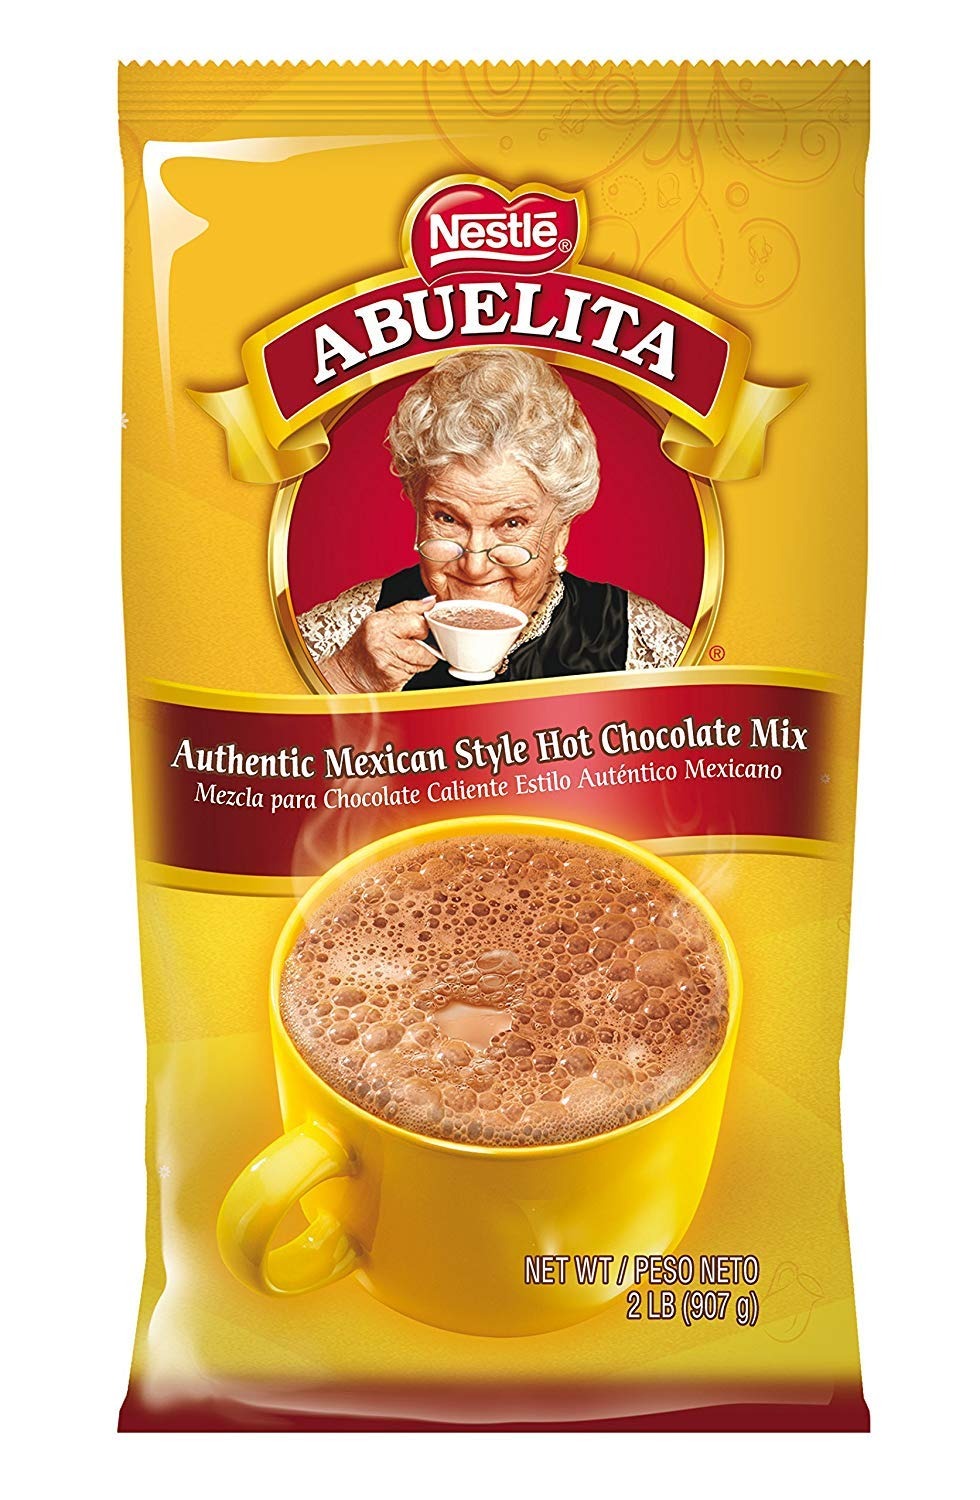
Item Name: Abuelita Bulk Hot Cocoa Mix - 2 lb. pack, (Pack of 6)
Bullet Point 1: Low Caffeine Content: This hot cocoa mix contains low levels of caffeine to provide a warm, comforting drink without the jitters.
Bullet Point 2: Made with Real Chocolate: The rich chocolate flavor comes from real cocoa beans for a delicious hot cocoa experience.
Bullet Point 3: Bulk Packaging: This 2 lb pack contains enough hot cocoa mix for 6 servings, making it great for sharing.
Bullet Point 4: Adult Hot Cocoa: This hot cocoa mix is formulated for adults with a rich chocolate taste and low caffeine.
Bullet Point 5: Nestle Brand: This hot cocoa mix is made by Nestle, a trusted brand known for quality food products.
Product Description: For generations, Nestlé Abuelita Authentic Mexican Style Hot Chocolate Mix has been an essential part of the Hispanic kitchen. Its perfect balance of cocoa, sugar, vanilla, and cinnamon gives it a distinctively delicious “calor de hogar” taste.<br>Serve large batches with commercial dispensers or make single cups of manually prepared hot chocolate.<br>Nestlé Abuelita Authentic Mexican Style Hot Chocolate Mix can also bring authentic flavor to menus. Try it in Mexican dishes, like mole, or as an exciting replacement for traditional hot cocoa.<br>It's made with real Nestlé cocoa using sustainably sourced cocoa beans as part of the Nestlé Cocoa Plan, which supports farmers for better chocolate.
Value: 192.0
Unit: Ounce

Price: 122.22